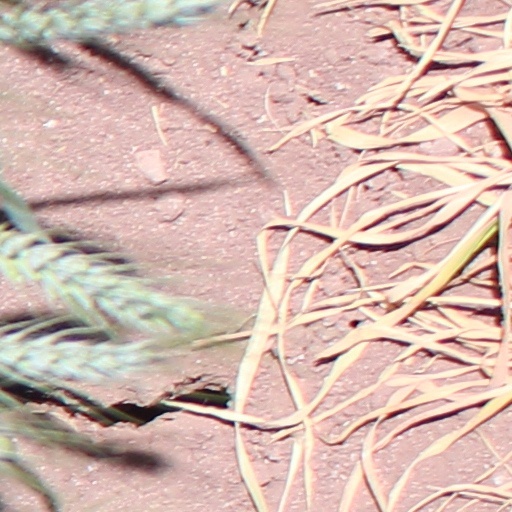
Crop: wheat